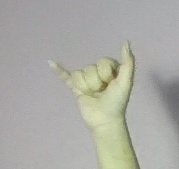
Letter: ya